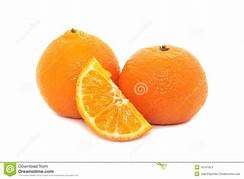
Label: mandarine